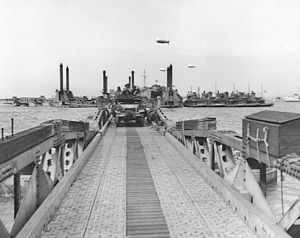
Mulberry-havn / Baggrund / Konstruktionen
Godset føres fra de 2 Pierheads med deres i alt 8 spuds, ad den flydende Whalepontonbro. Mulberry A uden for Omaha Beach.
En Mulberry-havn var en type midlertidig havn udviklet i 2. verdenskrig for at lande forsyninger på strandene under Invasionen af Normandiet. To præfabrikerede eller kunstige militære havne blev bugseret over Den engelske kanal fra Storbritannien i sektioner sammen med invasionshæren og samlet ud for Normandiets kyst. Havnene bestod af alle de dele, som en havn skal bestå af: bølgebrydere, kajer, adgangsveje etc. Havnene blev forankret henholdsvis ved Omaha Beach og Arromanches. Den amerikanske ved Omaha blev ødelagt af en storm den 19. juni, mens den britiske, senere døbt til Port Winston var operationel de næste 5 måneder. Den strategiske betydning af disse kunstige havne kan ikke overvurderes; tyskerne gik ud fra, at de allierede ville være afhængige af at erobre en af de større havne, som f.eks. Cherbourg tidligt i invasionsfasen